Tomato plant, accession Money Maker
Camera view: vertical (180 deg); turntable rotation: 120 degrees
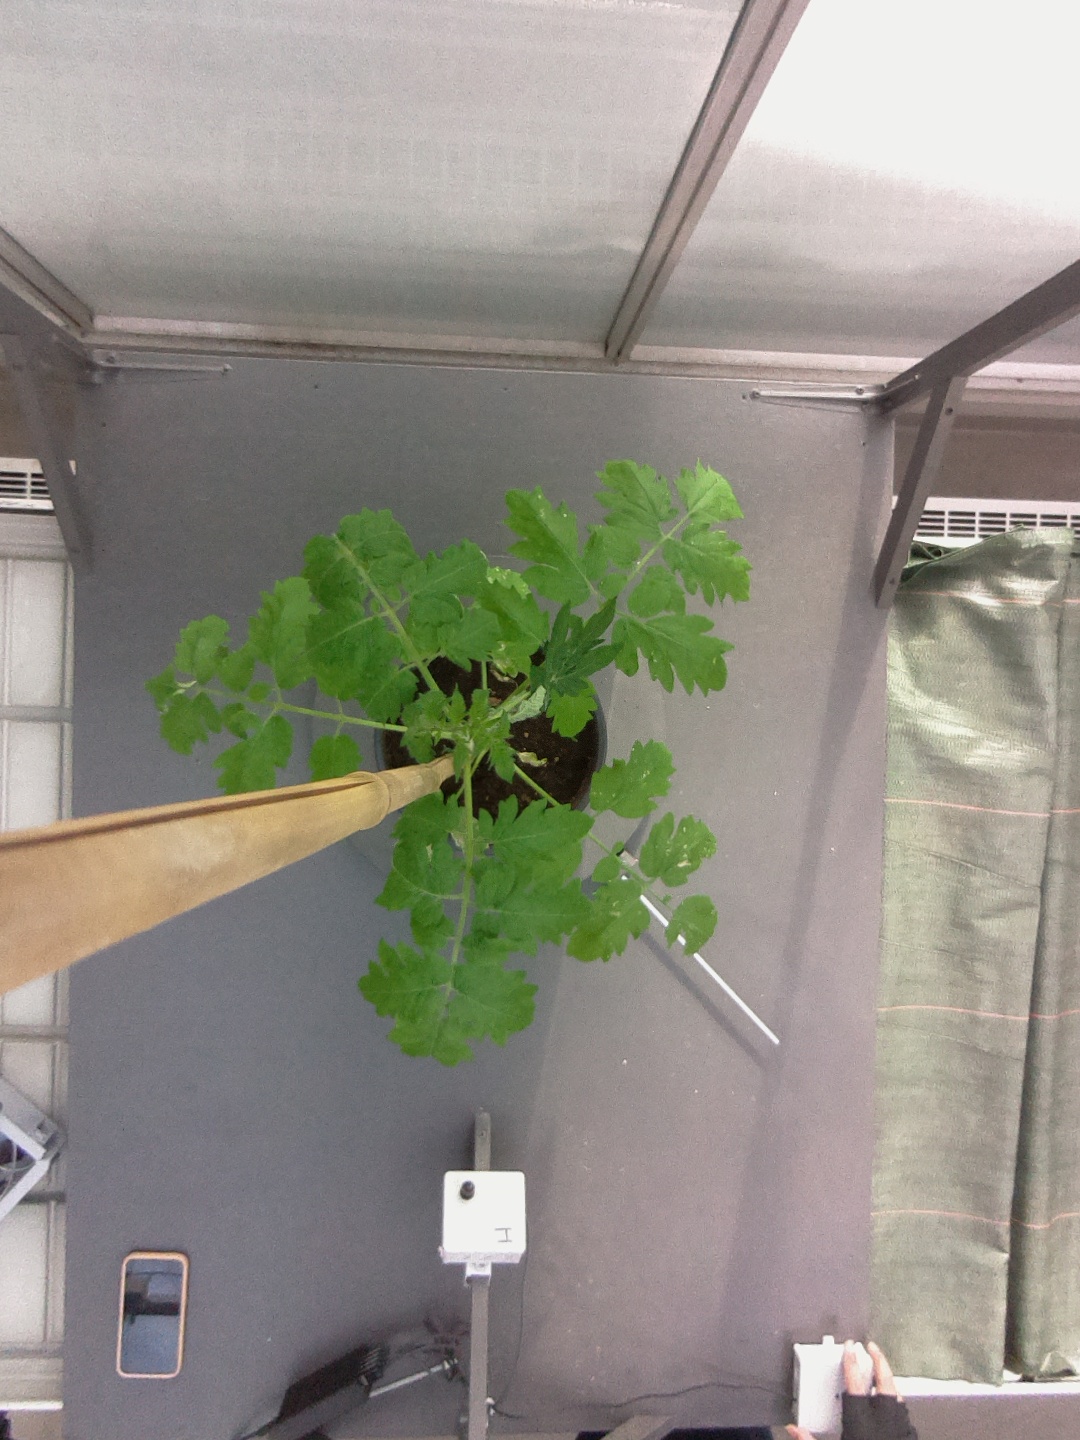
BBCH growth stage 14: 8 of true leaves visible